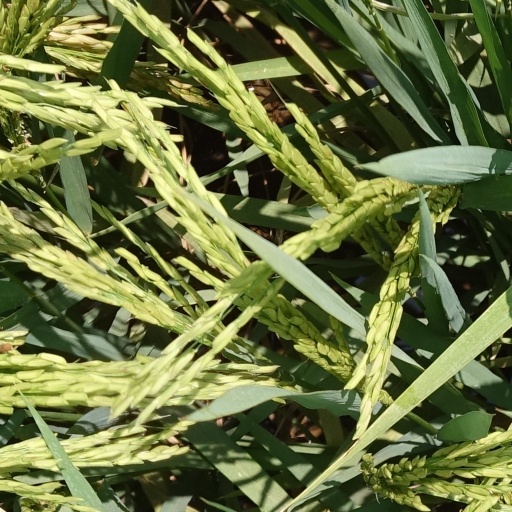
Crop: rice